Christian IV's Arsenal

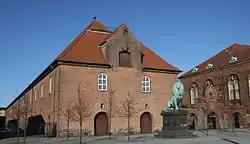

Christian IV's Arsenal (Danish: Christian IV's Tøjhus), is a historic building on Slotsholmen in central Copenhagen, Denmark. It was built by Christian IV of Denmark in 1604 as part of a grand scheme for the construction of a new naval harbour. The arsenal, along with several other buildings, surrounded the harbour basin which was connected to the main harbour by a narrow canal. Later, when ships became too large to enter the harbour, the fleet moved to Bremerholm and the decommissioned naval harbour was later filled in.